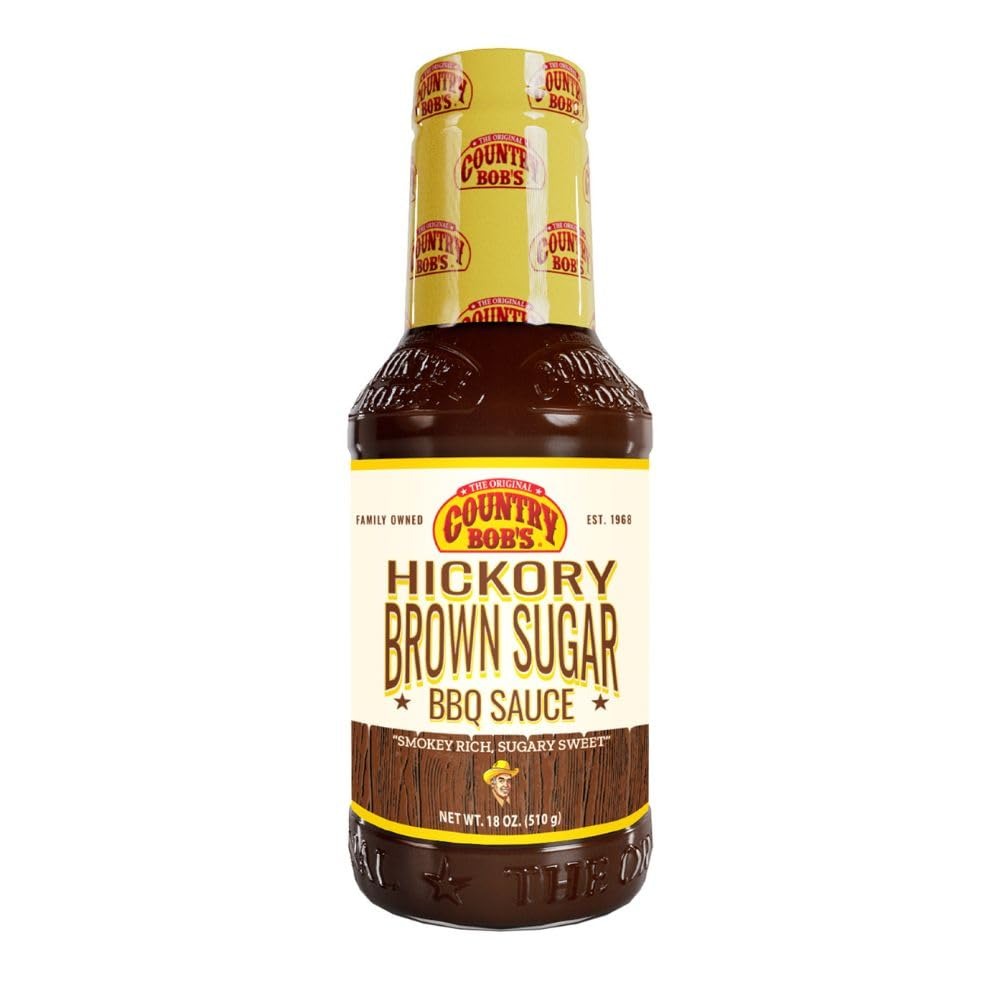
Item Name: Country Bob's Original Hickory & Brown Sugar Barbecue Sauce - BBQ Sauce for Meat, Chicken, Pork, Sweet Savory Grill, Gluten Free, 18oz (Pack of 1)
Bullet Point 1: Organic & Flavorful: This delicious BBQ sauce, packed with organic ingredients, adds a burst of sweet and savory flavor to your grilling. Use it to marinate meat, chicken, or pork.
Bullet Point 2: Sweet & Savory Perfection: Elevate your grilling with this all-in-one solution. Marinate your favorite proteins for deep, rich flavors, then baste as you cook to achieve a perfect, caramelized glaze.
Bullet Point 3: All-Natural Sauce: Savor the taste of Country Bob's BBQ sauce, crafted with organic ingredients for a wholesome, gluten-free experience. Rich in flavor, it's a family-friendly delight everyone can enjoy.
Bullet Point 4: Award-Winning Flavor: Discover why Country Bob's sauce is a winner! Crafted with organic ingredients, this sauce showcases our dedication to excellence and rich, robust flavors.
Bullet Point 5: Trusted by Grill Masters: Country Bob's is a family-owned brand dedicated to creating high-quality, delicious sauces for over 40 years. Made with organic ingredients and packed with flavor.
Product Description: Introducing Country Bob's BBQ Sauce, crafted with a commitment to natural purity and over forty years of culinary passion. This exquisite sauce is not just a condiment—it’s an essential partner in creating memorable meals. Made with carefully selected ingredients, our sauce adds a burst of Organic & Flavorful richness to any dish, turning simple home cooking into gourmet delights. Our Sweet & Savory Perfection sauce is perfect for those who demand excellence in their grilling. Use it to marinate steak, chicken, or pork and achieve that perfect caramelized glaze that elevates every bite. Its versatility extends beyond grilling; try it with chicken nuggets for a delightful twist or as a dressing to rejuvenate your favorite salads. Country Bob's BBQ Sauce stands out with its All-Natural Sauce promise, delivering a gluten-free experience packed with robust flavors, making it a family-friendly option. Every meal is an opportunity to savor the salt and sweetness, perfectly balanced to enhance but not overpower the natural taste of your meats. Recognized with an Award-Winning Flavor, our BBQ sauce is a favorite not only among families but also among professional chefs. Its rich, thick consistency clings to meats, providing a flavorful foundation that transforms ordinary meals into award-winning creations. Trusted by Grill Masters around the nation, Country Bob's is a testament to the power of quality and tradition in barbecue sauce making. Whether you're firing up the grill for a summer BBQ or cooking a comforting meal indoors, our sauce is the secret ingredient you need. With Country Bob's BBQ Sauce, every dish is a celebration of flavor. It's time to discover why our sauce is the top choice for both everyday family meals and professional kitchens alike. Taste the difference dedication and quality ingredients can make in your cooking.
Value: 18.0
Unit: Ounce

Price: 2.78